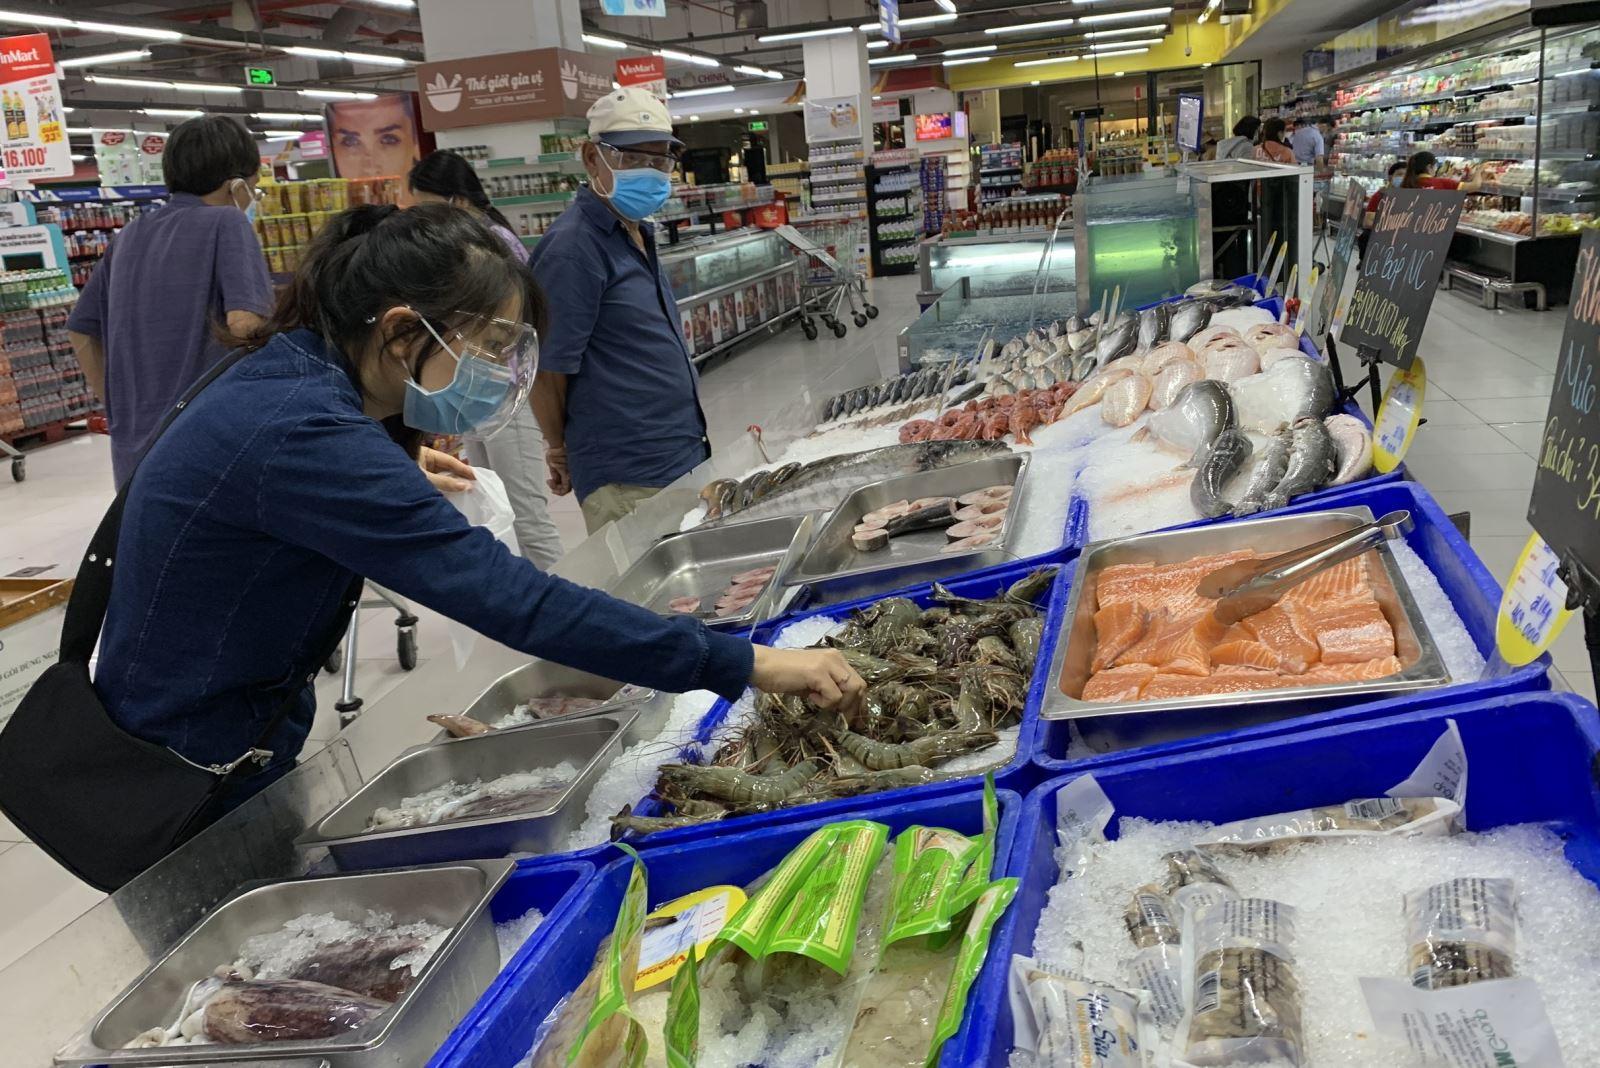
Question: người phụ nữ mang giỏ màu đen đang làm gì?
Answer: đang lựa mua tôm